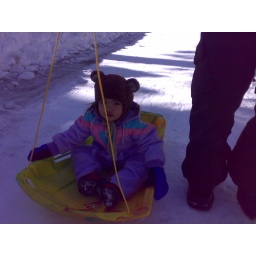
on the road in front of the house